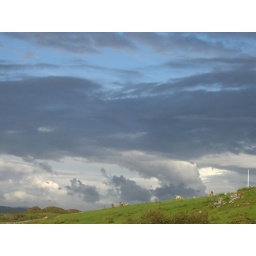
cows in sun in front of clouds